Operation Écouvillon

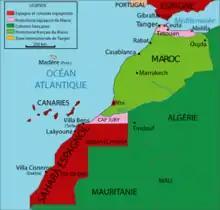
Map of the Sahara as divided up at the time of the operation.

The operation was conducted mainly in the Rio de Oro region, extending to Bir Moghreïn in Mauritania. Key locations involved in the operation included the towns of Es-Semara, Saguia el-Hamra, Laâyoune, Ifni, and Tarfaya. The region is characterized by a desert climate, featuring sparse vegetation with occasional depressions and predominantly shrubby plant life. The harsh environmental conditions of the desert played a significant role in shaping the strategies and outcomes of the military operation.